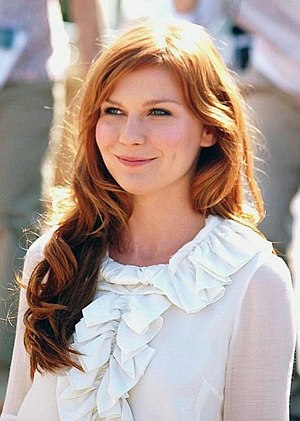
Kirsten Dunst / Biografi / 2000-2010: Succes og Spider-man
Dunst ved premieren på Marie Antoinette ved Cannes Film Festival
A red-headed woman smiles while wearing a white top with frill detailing.
Kirsten Caroline Dunst er en tysk-amerikansk skuespiller, sanger og model. Hun havde sin filmdebut i Oedipus Wrecks, en kortfilm instrueret af Woody Allen i antologien New York Stories. Som 12-årig opnåede Dunst stor anerkendelse for sin rolle som vampyren, Claudia i En vampyrs bekendelser, en præstation, som gav hende en Golden Globe-nominering i kategorien Best Supporting Actres. Samme år medvirkede hun i Little Women, hvilket blot gav mere positiv omtale.